Park Hae-soo

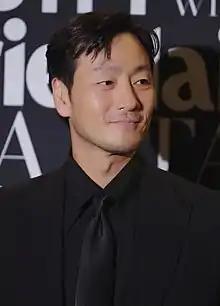
Park in 2022

Park Hae-soo (born November 21, 1981) is a South Korean actor. He is best known worldwide for portraying Cho Sang-woo in the first season of the Netflix hit series "Squid Game" (2021), which earned him a nomination for the Primetime Emmy Award for Outstanding Supporting Actor in a Drama Series.